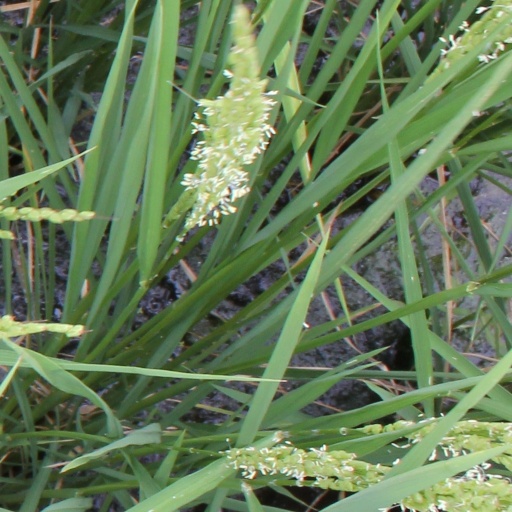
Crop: rice